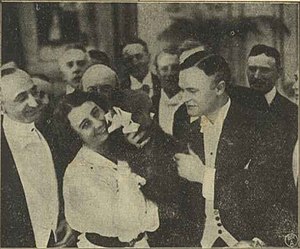
Trold kan tæmmes (film fra 1915)
"""Trolden"" er tæmmet"
Fra 1915 stumfilmen: ""Trold kan tæmmes"". (DK: 1915). Marketingsbrochure."
Trold kan tæmmes er en dansk stumfilm fra 1915, instrueret af Holger-Madsen og produceret af Nordisk Film Kompagni.